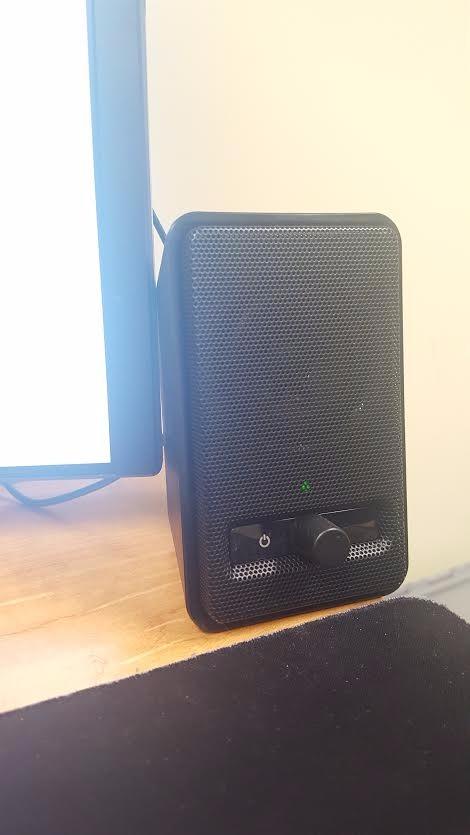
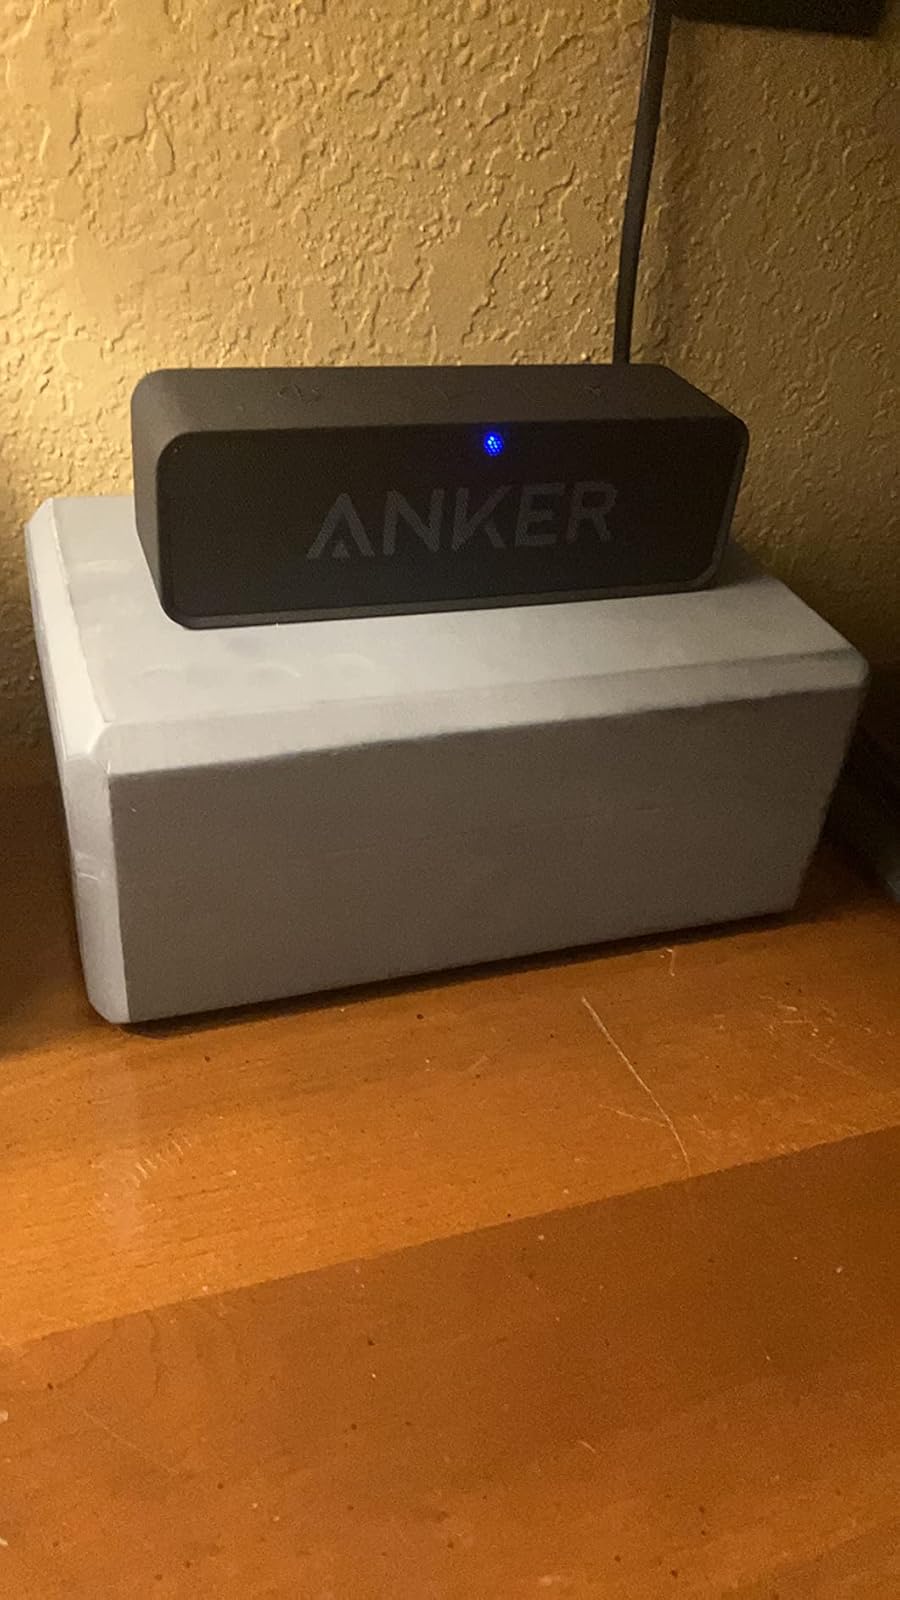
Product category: speaker
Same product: no